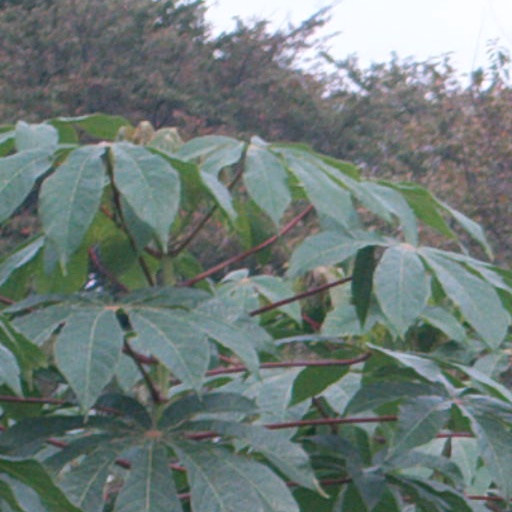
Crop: cassava